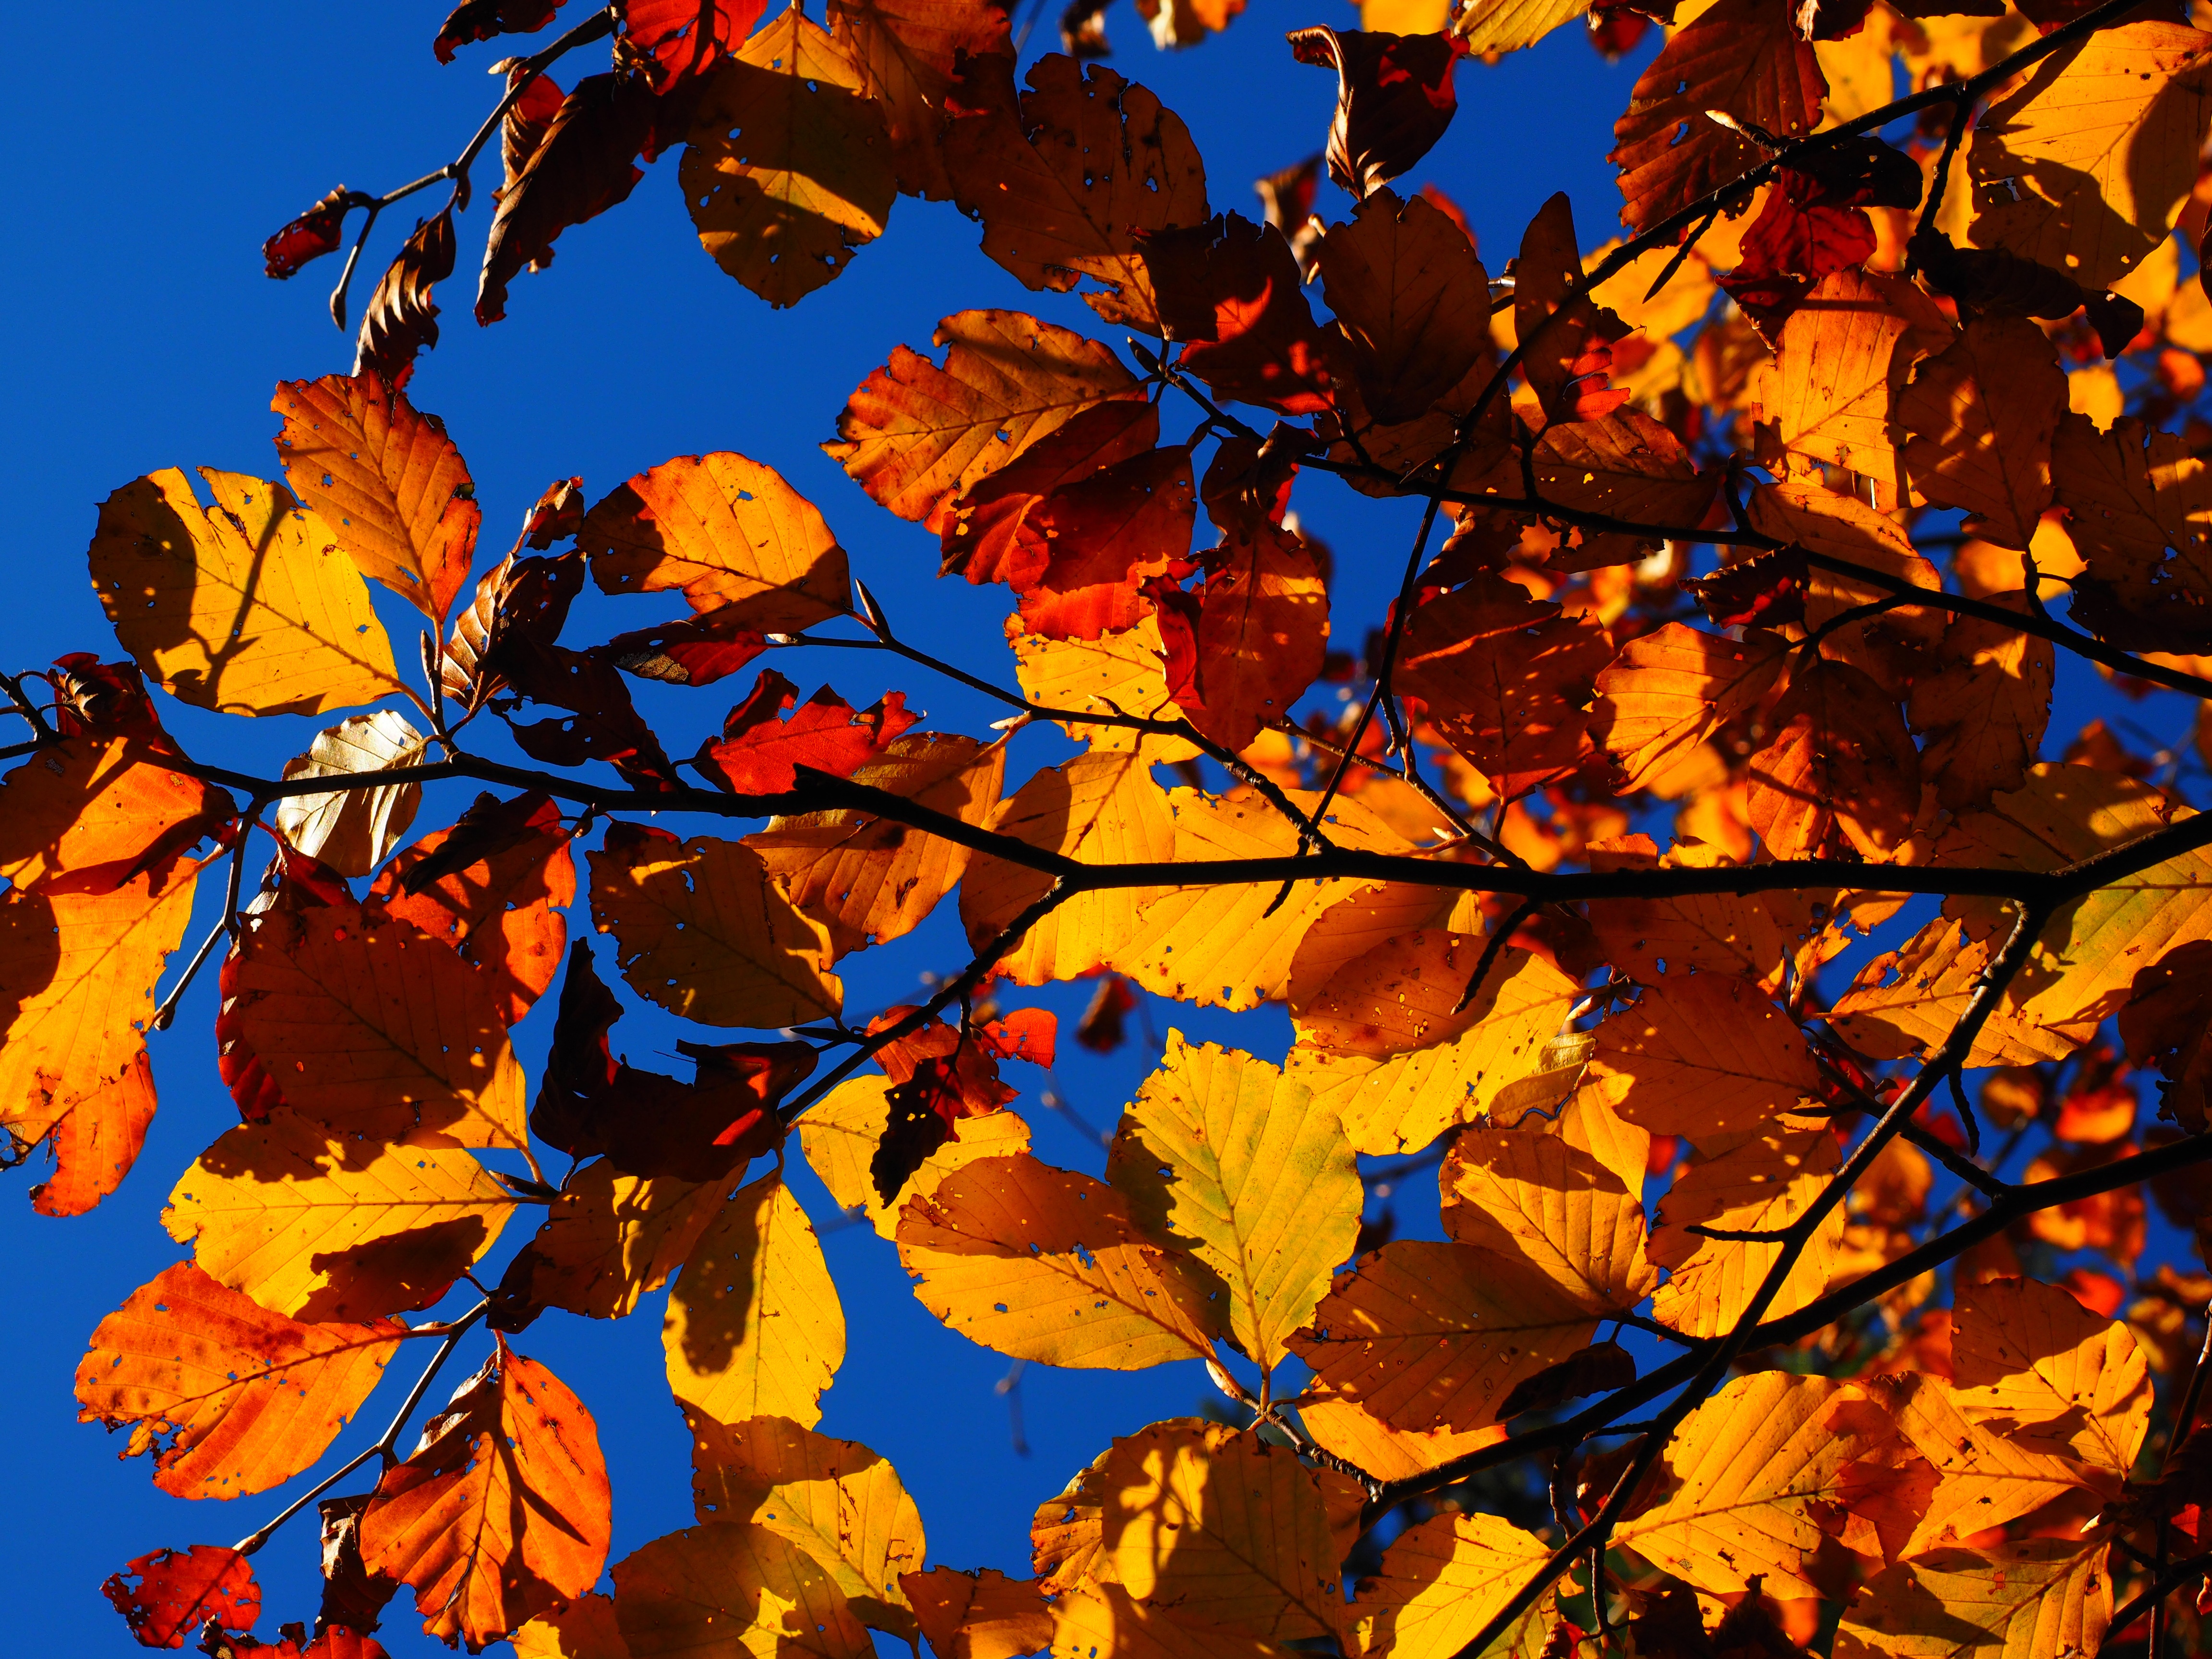
tree, branch, plant, sunlight, leaf, flower, golden, color, autumn, colorful, yellow, season, maple tree, maple leaf, deciduous tree, leaves, bright, deciduous, time of year, fall color, fall foliage, fall leaves, golden autumn, autumn colours, beech, golden yellow, flowering plant, fagus sylvatica, autumn light, beech leaves, fagus, woody plant, land plant, yellowing, red book